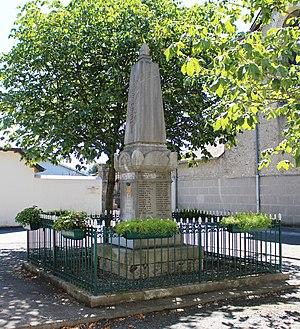
Monument aux morts d'Aureilhan (Hautes-Pyrénées)
Aureilhan est une commune française située dans le département des Hautes-Pyrénées, en région Occitanie.